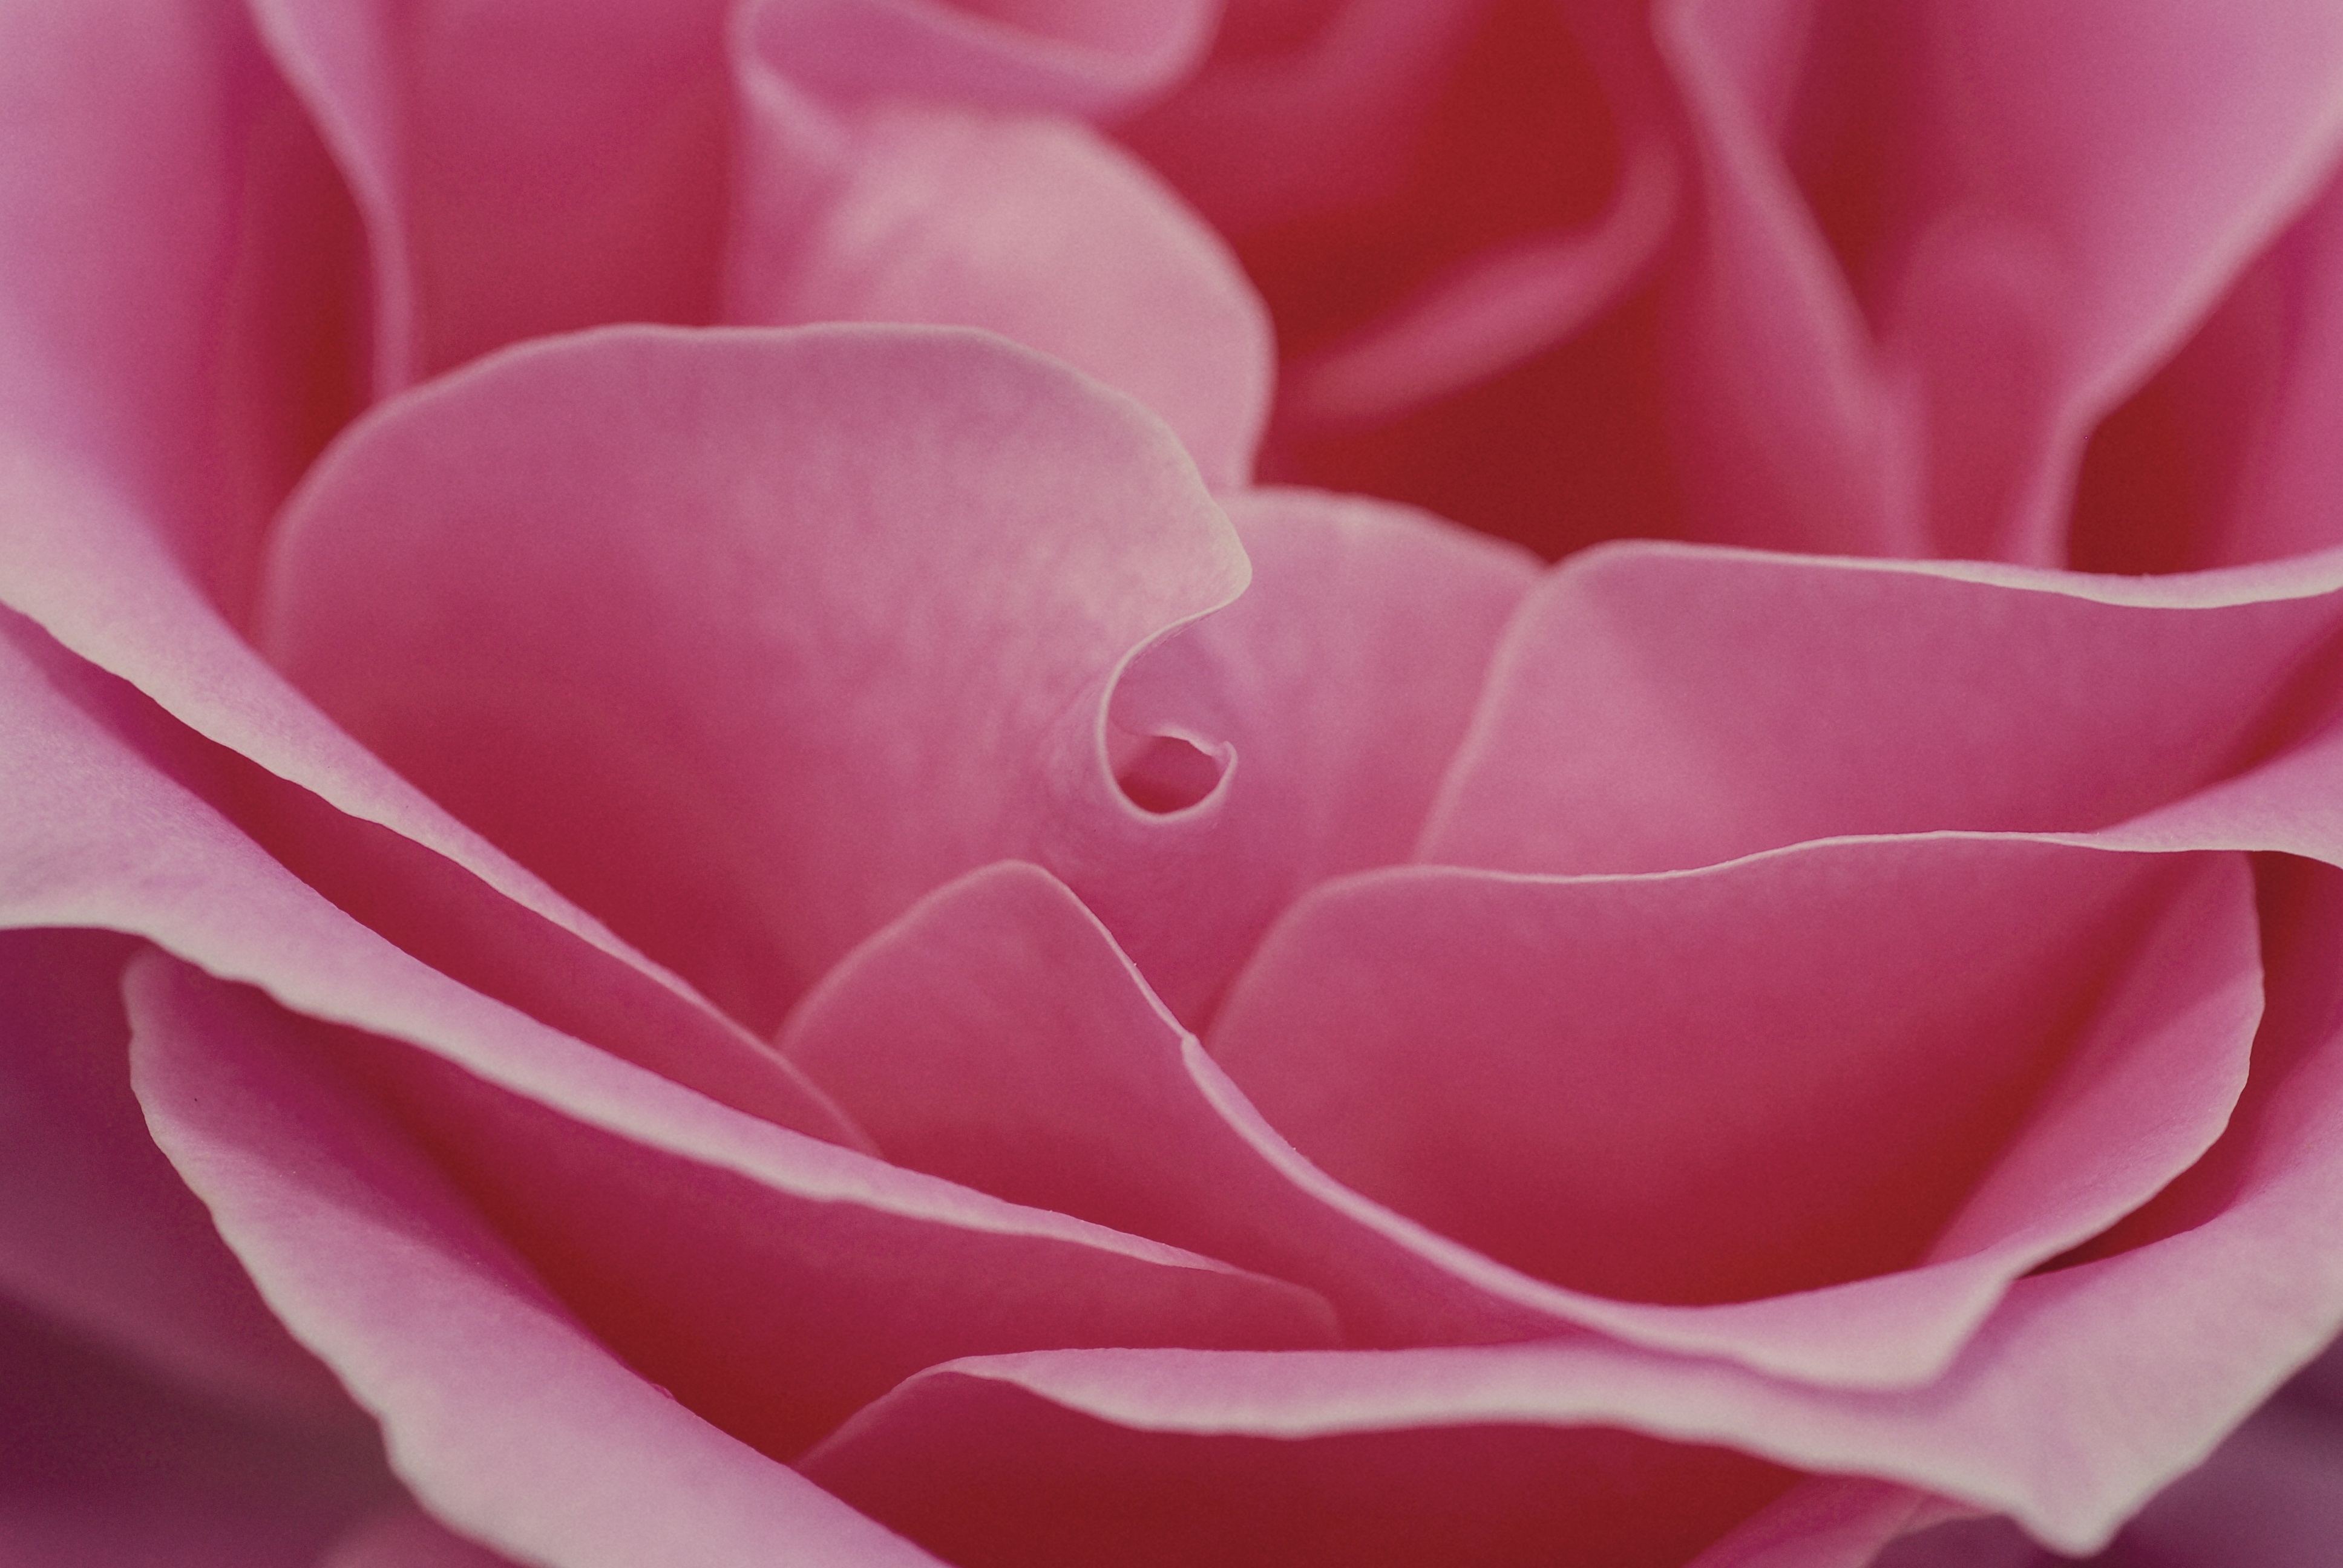
blossom, plant, flower, petal, floral, love, rose, macro, romance, romantic, pink, botanical, close up, petals, valentine, floribunda, macro photography, flowering plant, garden roses, rose family, land plant, rosa centifolia, rose order